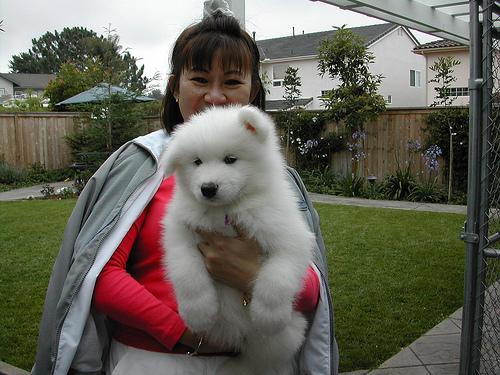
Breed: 2192-n000088-Samoyed